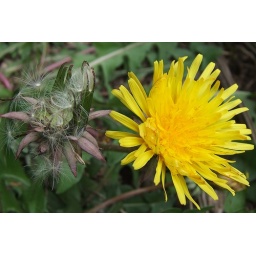
Found this in my flower bed , I love the colour!